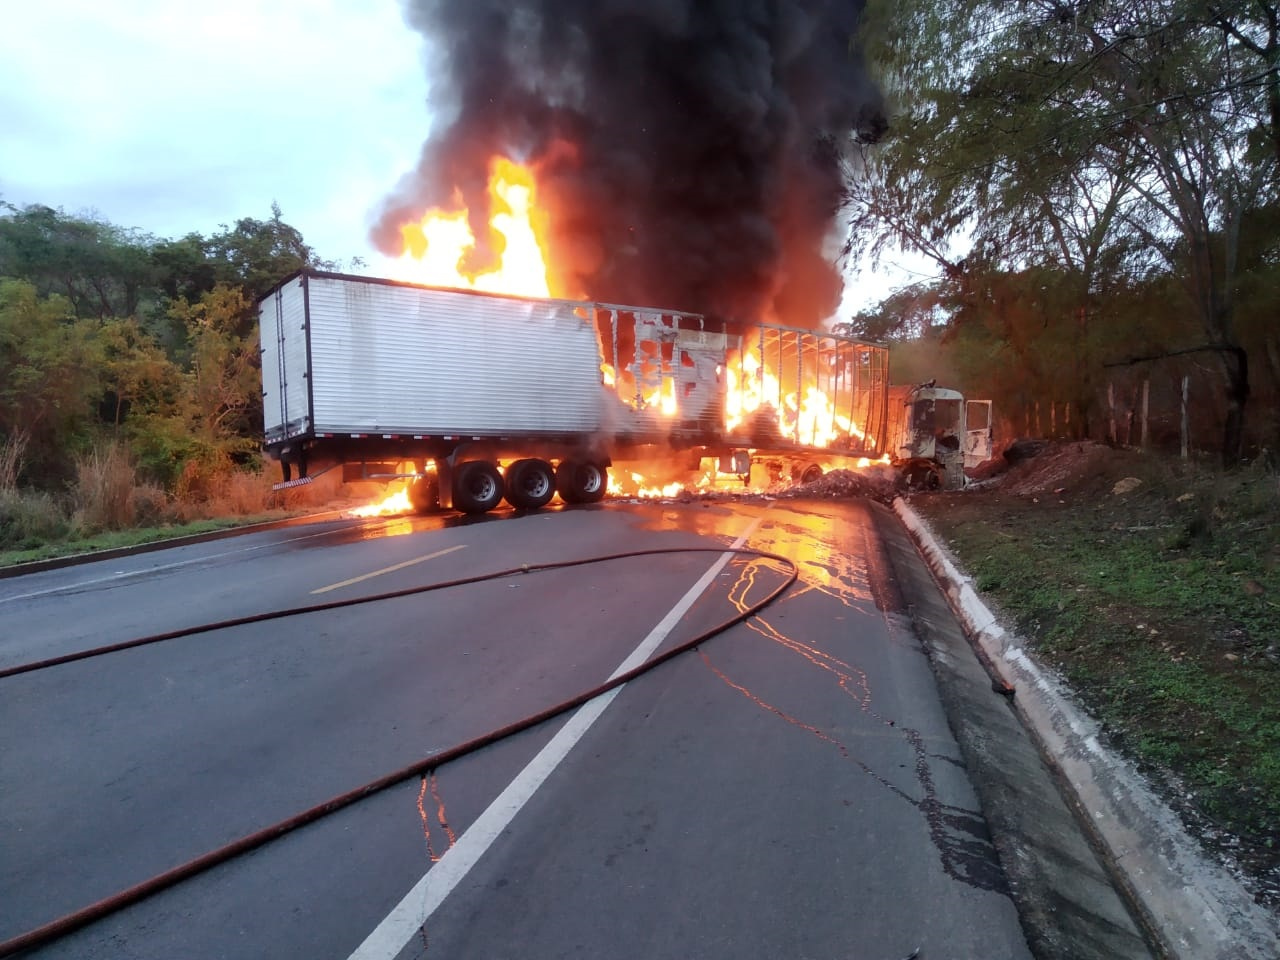
Fire: yes
Smoke: yes